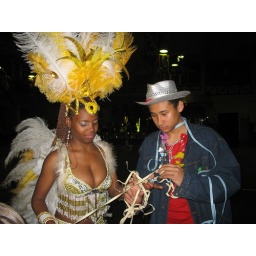
Rique and samba girl in yellow